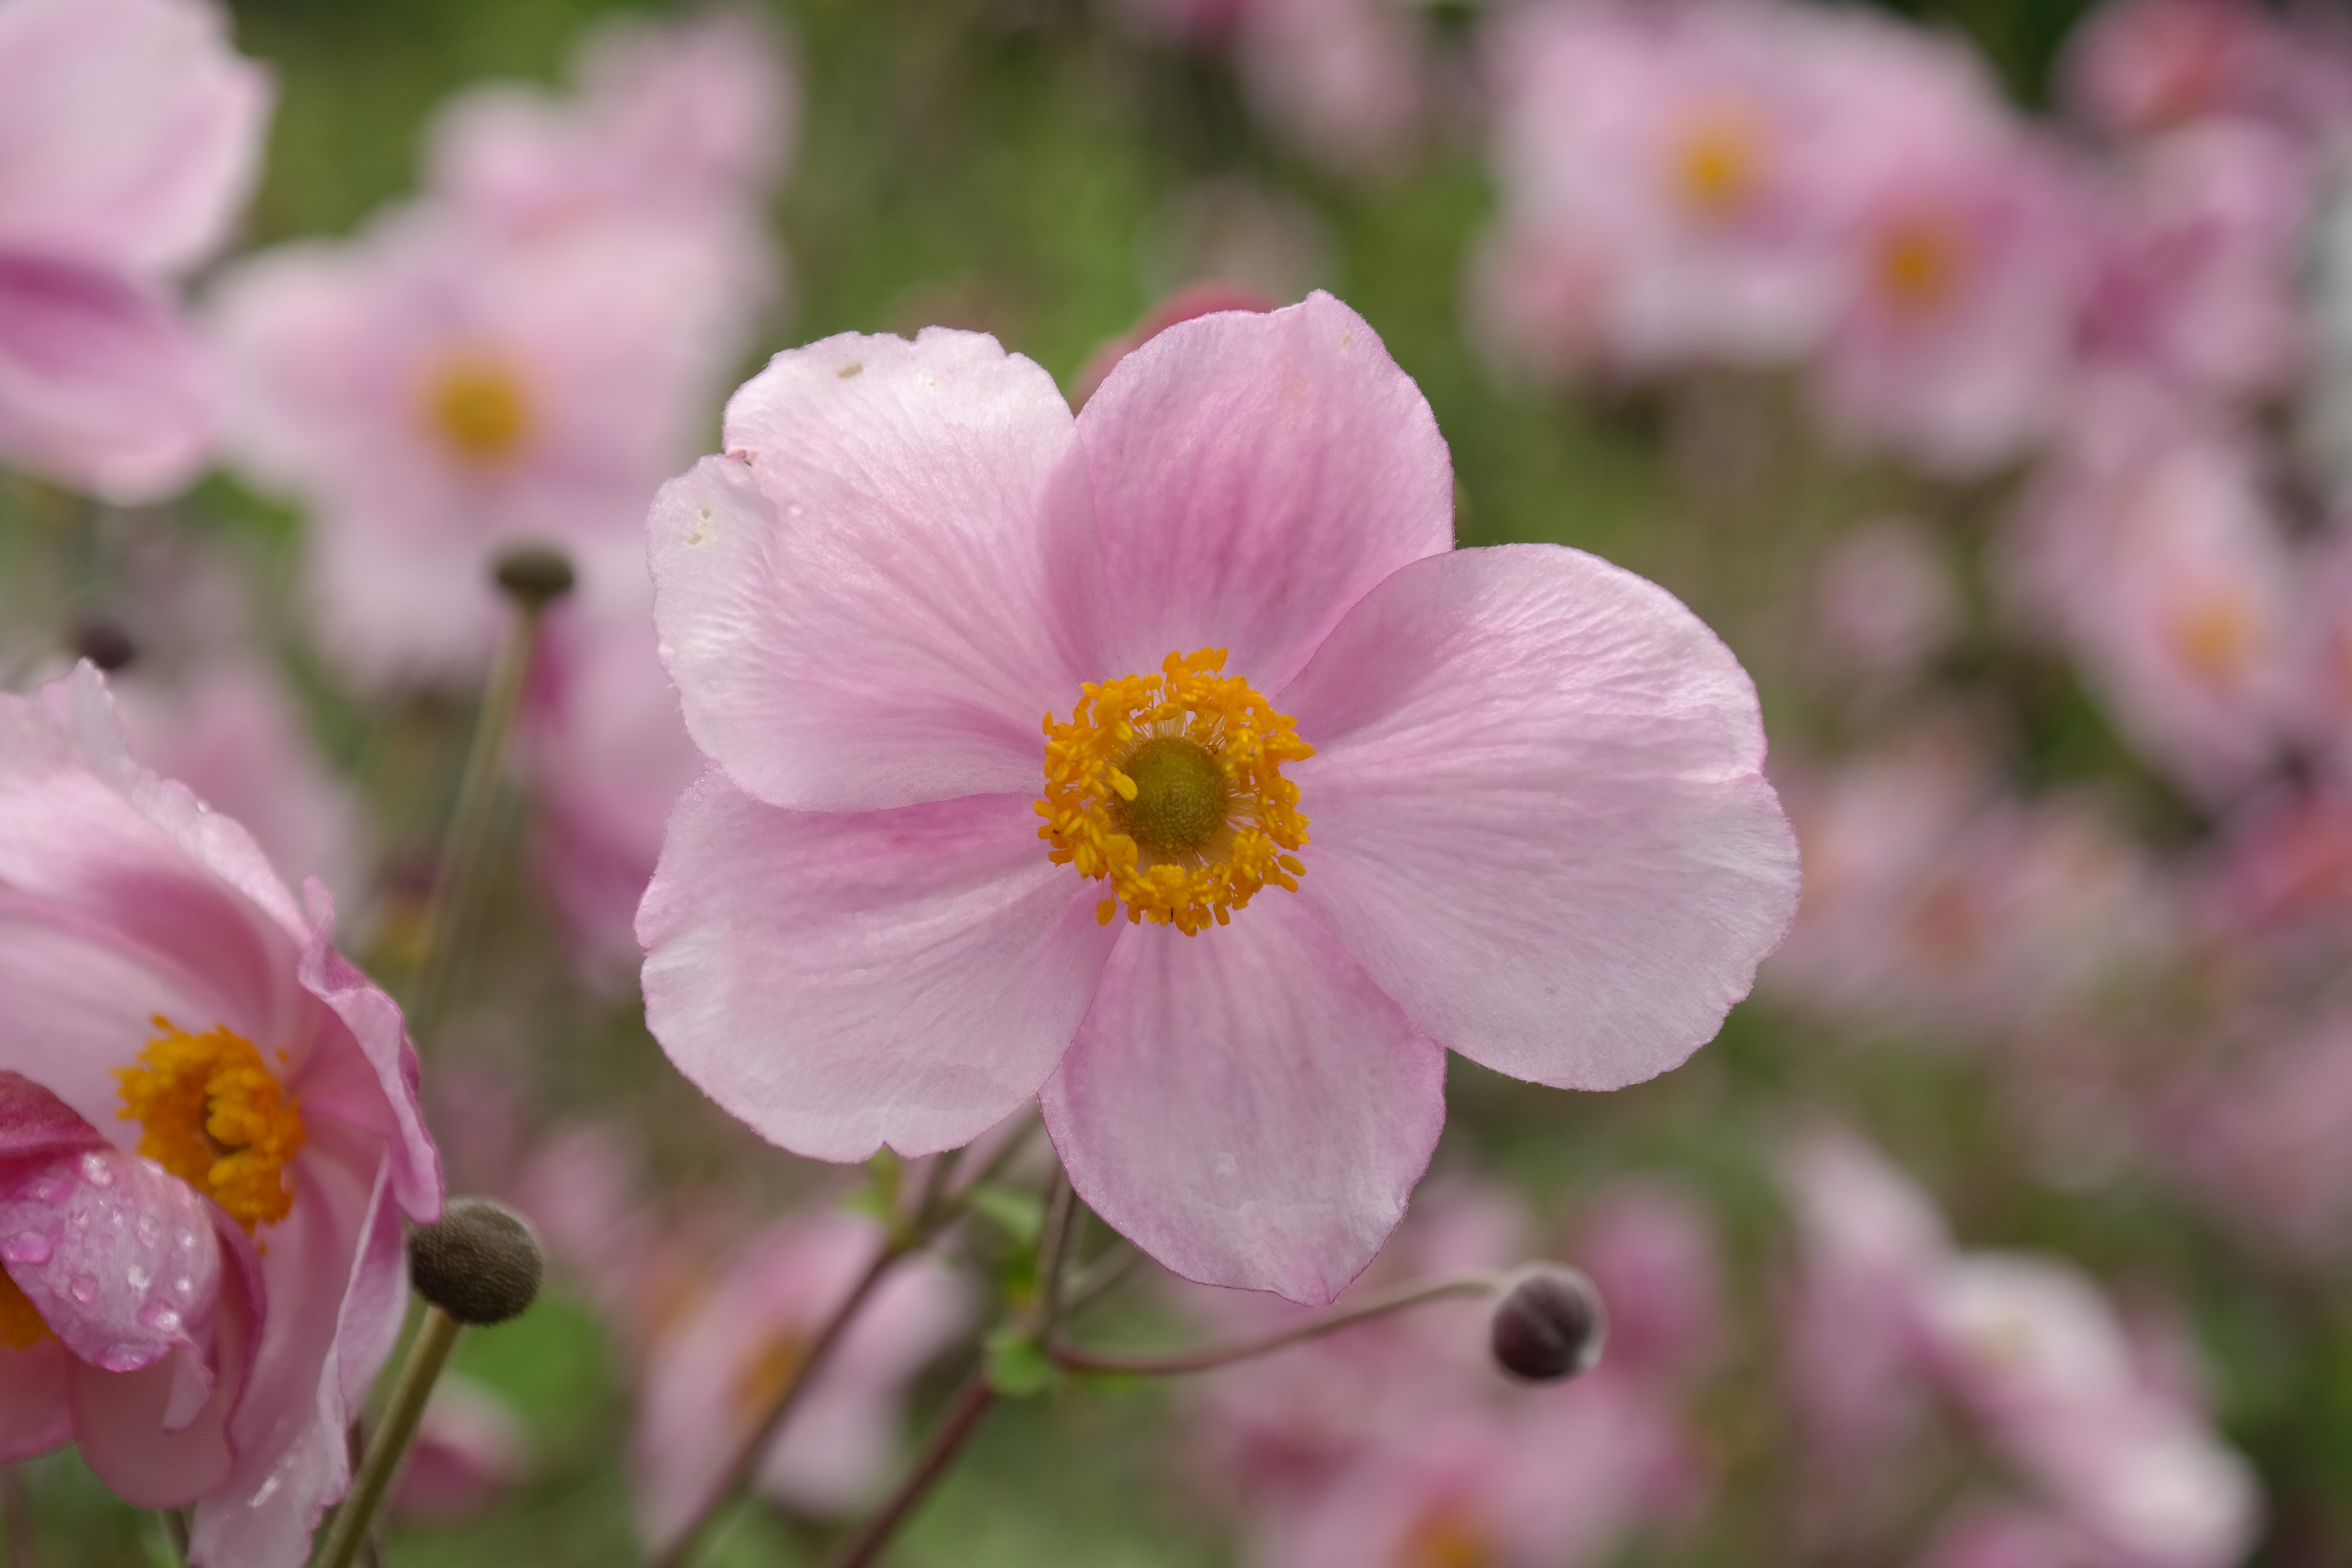
blossom, plant, flower, petal, bloom, botany, pink, flora, wildflower, close up, macro photography, ornamental plant, garden plant, flowering plant, daisy family, schnittblume, fall anemone, hahnenfu gew chs, park plant, anemone hupehensis, ranunculaceae, land plant, garden cosmos